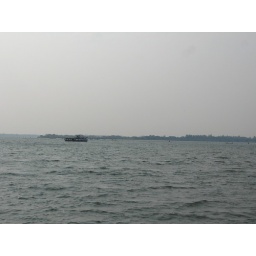
People in the islands rely heavily on these boats to cross the huge lakes.